Virginia Mary Crawford

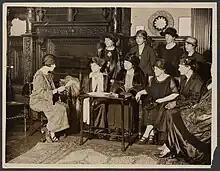
Photograph of a 1925 meeting, with Alice Paul on the left, Virginia Crawford sitting one from the right, of the British Section of an International Advisory Committee to the National Woman's Party

Crawford was one of the organisers of the 1910 Women's March in London where thousands of women peacefully processed to the Albert Hall. In 1911, a small group of 'tres feministe et tres orthodoxe' women founded a "Catholic Women's Suffrage Society" to expressly secure equality of suffrage for men and women, and to alleviate the 'hard and dehumanizing' workplaces affecting millions of working women. The foundation of the group was controversial with some criticising its lack of universality and others seeing voting rights as too controversial to be supported by people of the Catholic faith. Crawford did not support the argument that seeking votes for women was 'essentially anti-religious'. The group however came to a compromise with activists from the other suffrage organisations, not excluding them but also not allowing them to represent CWSS at any militant activities. Militancy and arson, window-smashing and other criminal actions for women's rights divided Catholic opinion, especially when worship was disrupted to protest forced feeding of prisoners. But other Catholic activists, like Alice Abadam, urged church women to move from small charitable activities to help the poor to turn to women's suffrage campaigning to "influence the lives of millions of their poor and unprotected sisters for the good."